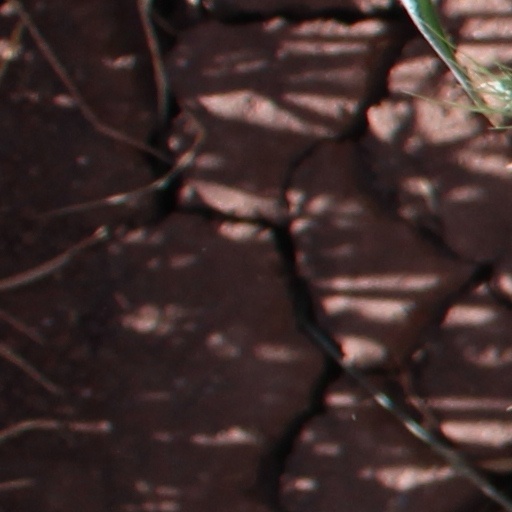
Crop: wheat